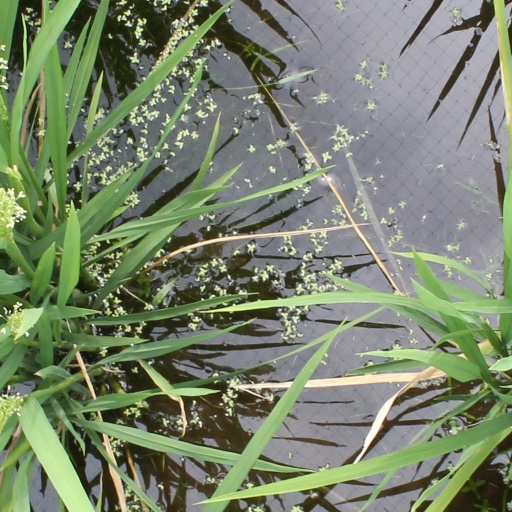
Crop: rice